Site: brandenburg
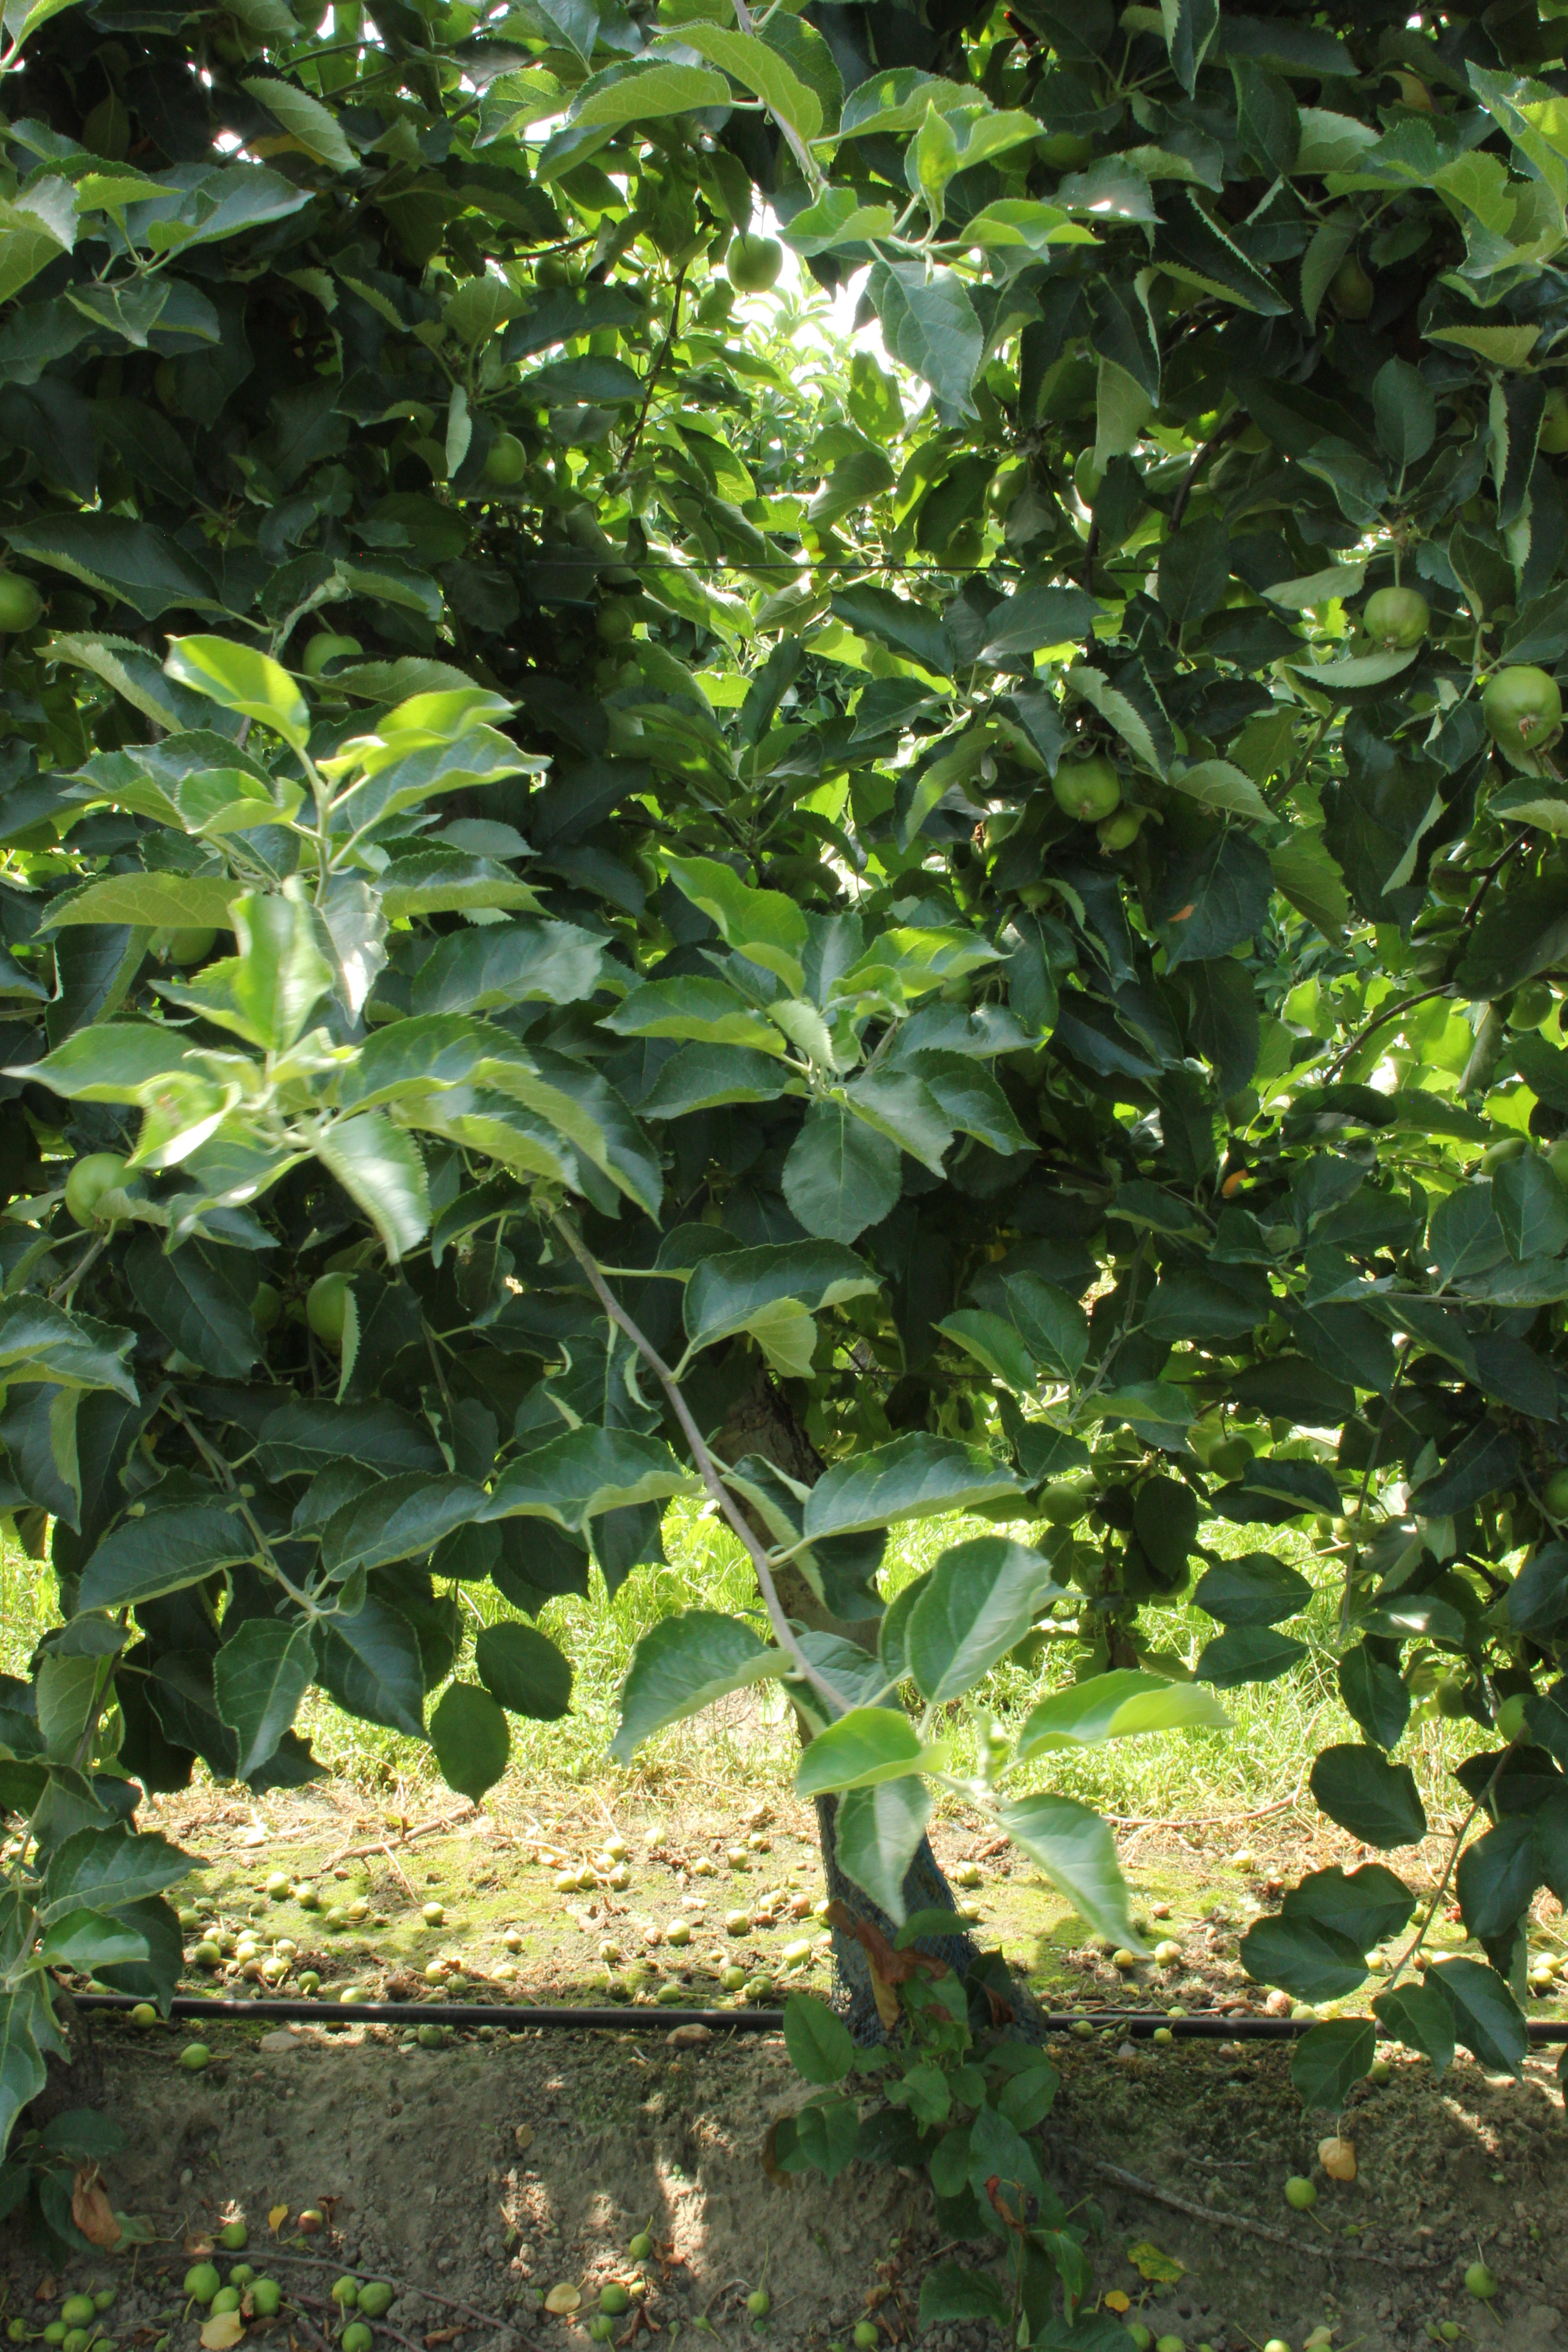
Growth stage (BBCH 74): Development of fruit